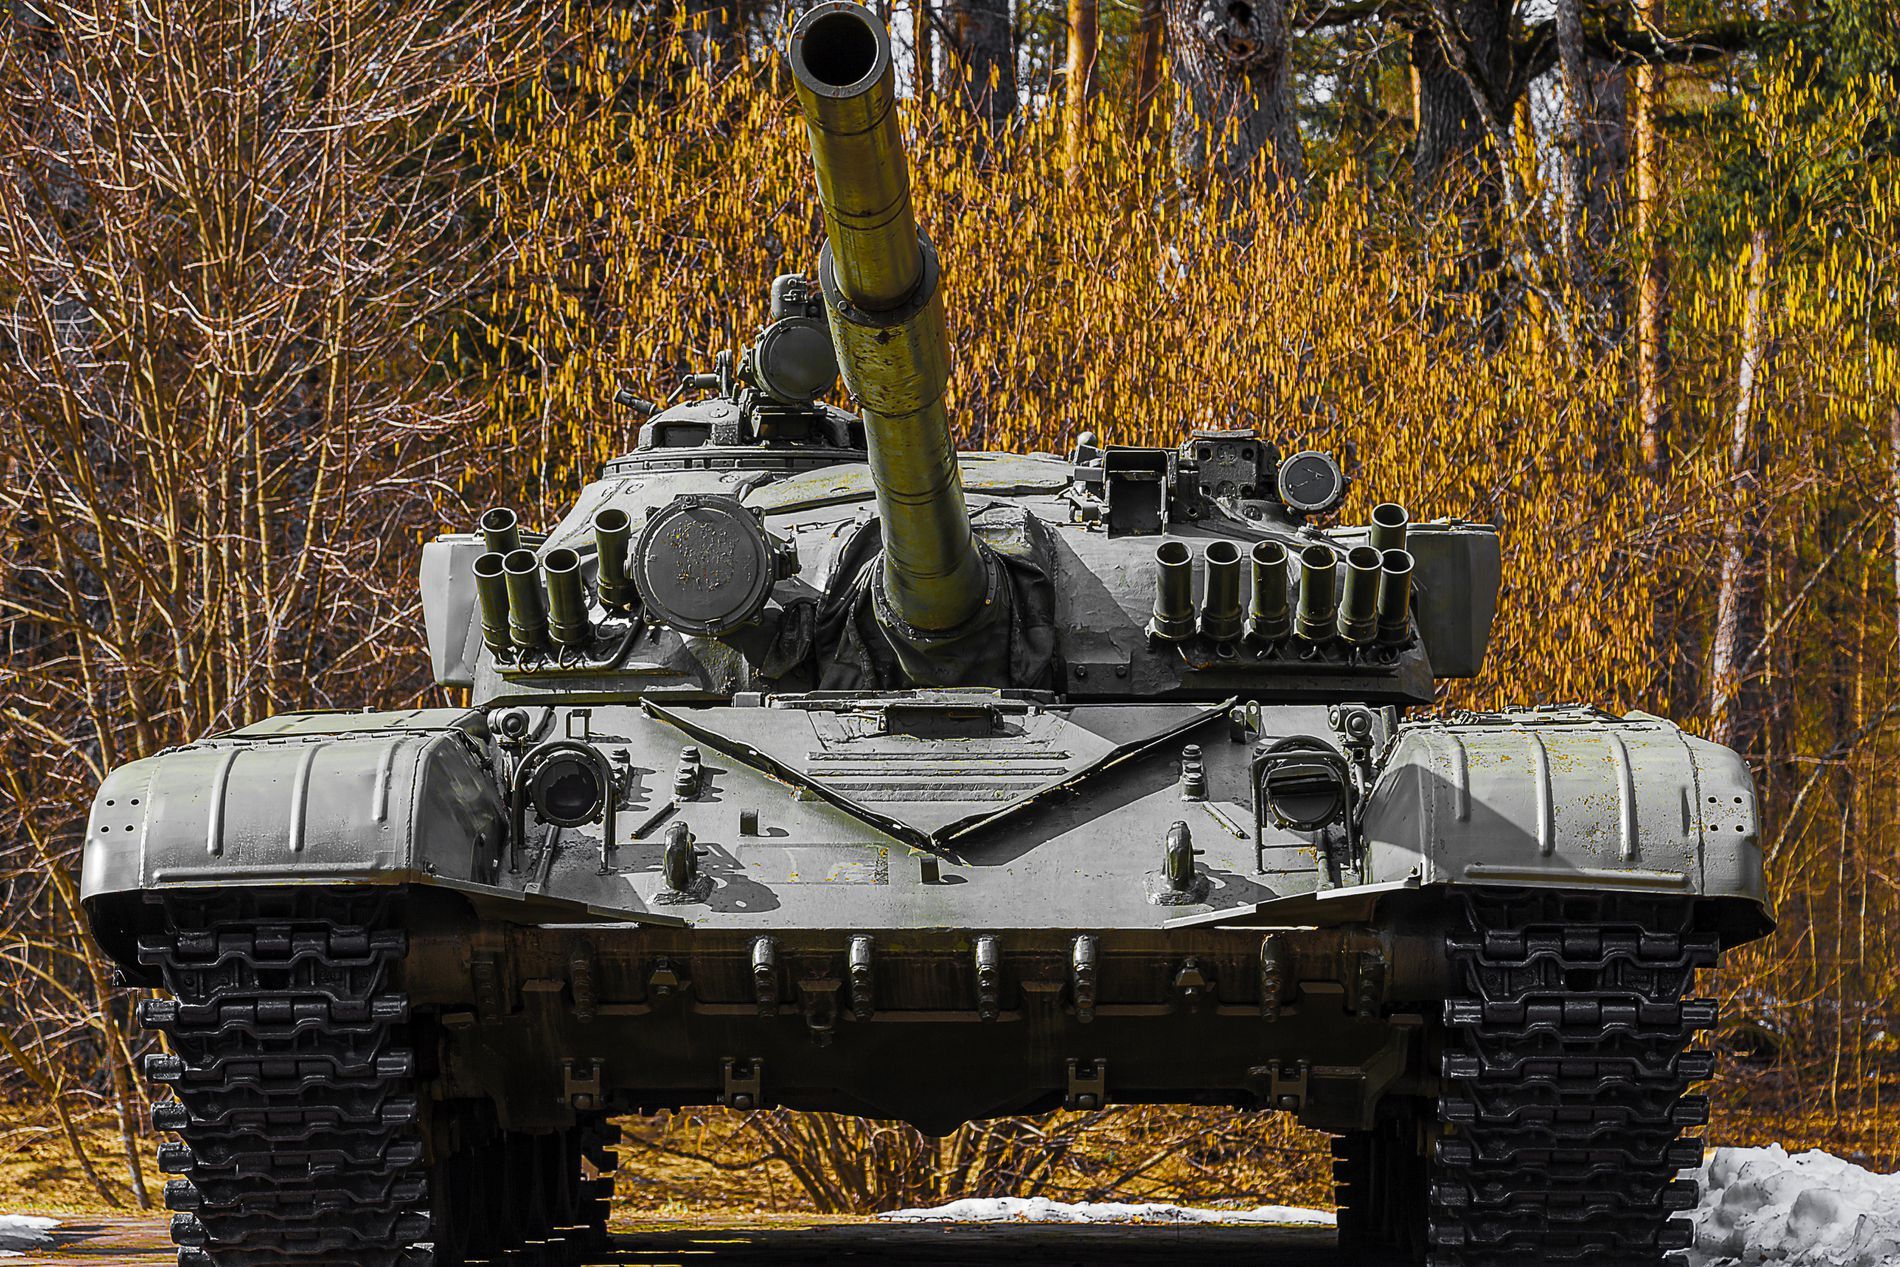
Modern Battle Tank.
Image features a military battle tank in shades of gray to dark green. The background appears to be dense yellow vegetation.
An eye-level to slightly low-angle close-up shot taken under soft daylight with a neutral color palette features a military battle tank in shades of gray to dark green. The background appears to be dense yellow vegetation. The neutral palette, combined with the details and elements presented in the image, evokes a sense of power and concern.
Labels: Armored, Military, Tank, Transportation, Vehicle, Weapon, Architecture, Turret, Vegetation, Ground Surface
Camera: Canon Canon EOS 5D Mark II
Lens: EF24-105mm f/4L IS USM, Canon EF 24-105mm f/4L IS
Aperture: F6.3
Exposure: 1/200 sec
ISO: 100
Focal length: 95.0 mm